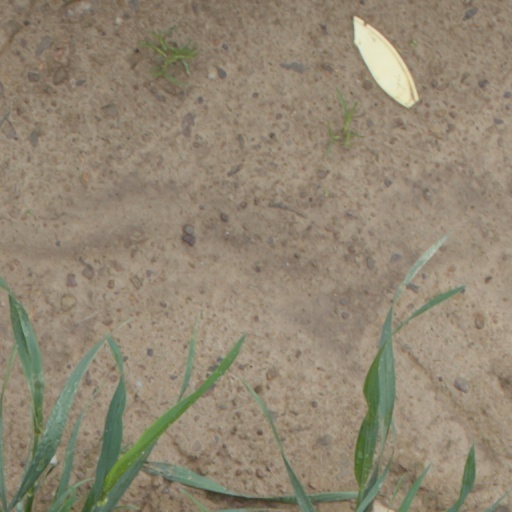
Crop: wheat